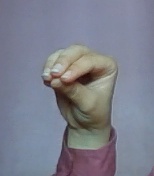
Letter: ha